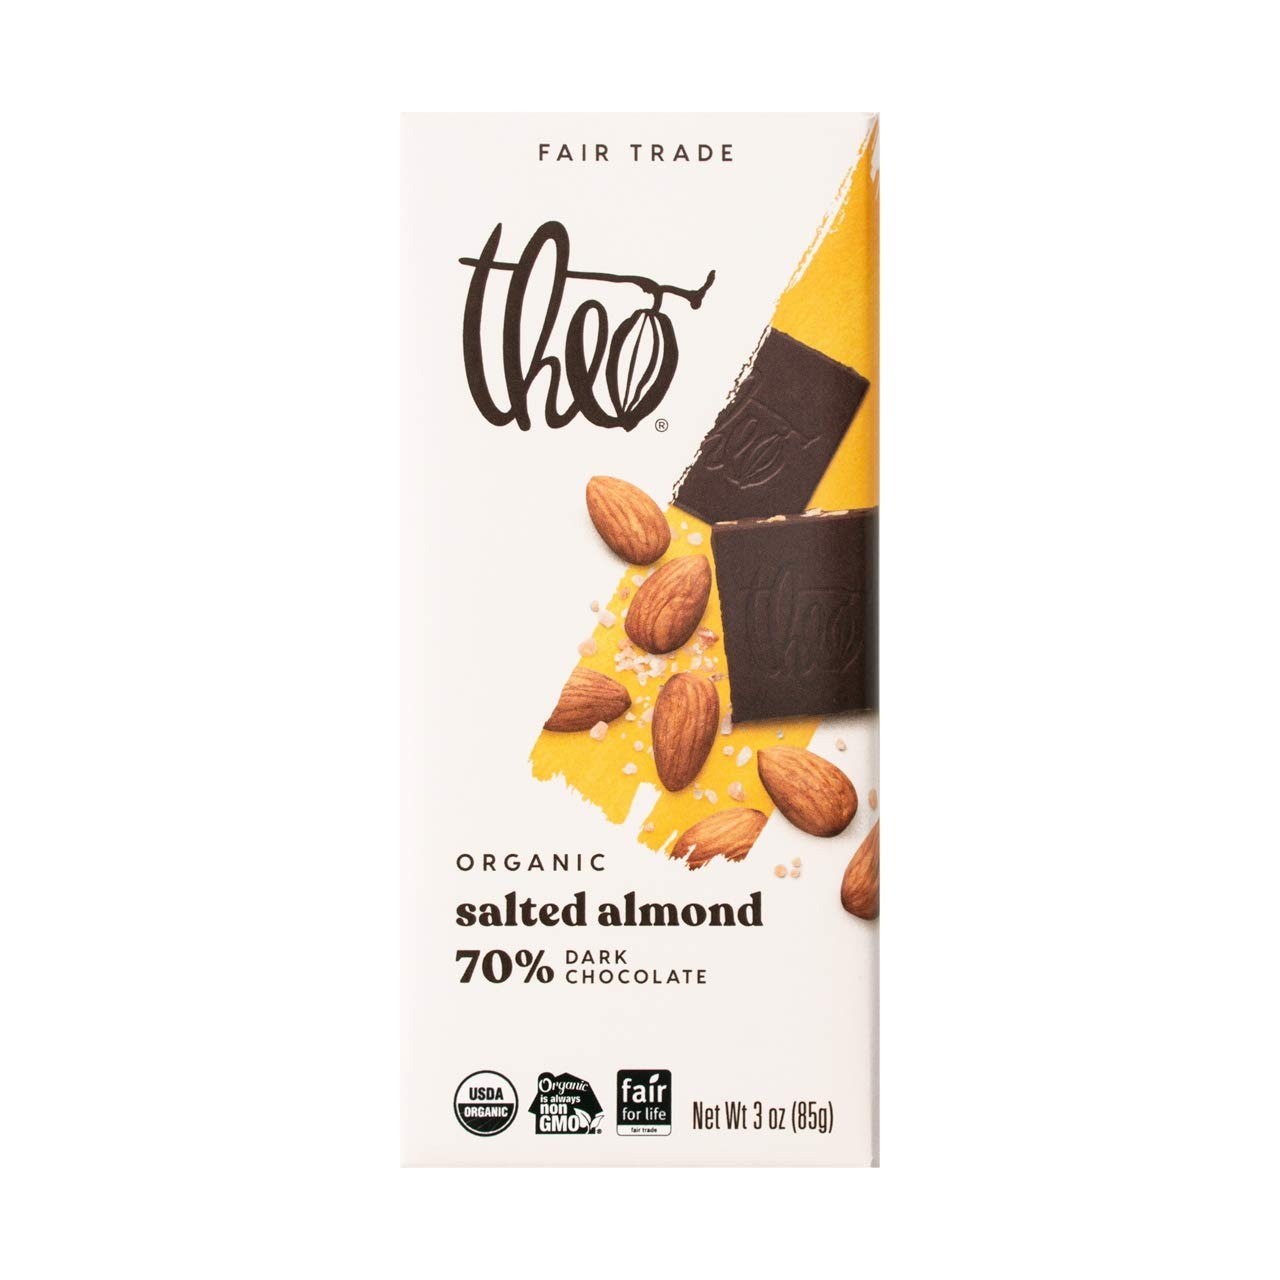
Item Name: Theo Chocolate Salted Almond Organic Dark Chocolate Bar, 70% Cacao, 12 Pack | Vegan, Fair Trade
Bullet Point 1: Roasted almonds and a touch of salt make for one completely delicious 70% dark chocolate bar
Bullet Point 2: Made using organic & non-gmo ingredients for boldy delicious flavor
Bullet Point 3: Fair for Life Fair Trade Certified: made in a way that allows everyone to thrive
Bullet Point 4: Soy Free & Vegan: No emulsifiers or unnecessary ingredients, just delicious chocolate
Bullet Point 5: Includes 12 individually wrapped 3oz bars; perfect for gifting or sharing
Product Description: One amazing treat with all your favorite flavors - this bar is part salty, part crunchy, and completely delicious. This indulgent combination starts with rich dark chocolate made using organic and fair trade beans sourced from Democratic Republic of Congo, featuring a robust cocoa flavor with notes of walnut, prune, and a hint of brown spice. Combined with organic roasted almond bits and the perfect touch of sea salt, it's the perfect snack to satisfy salty, sweet cravings. Enjoy this vegan-friendly chocolate bar on its own for a quick, delicious snack or get creative and add to trail mixes and more.
Value: 36.0
Unit: Ounce

Price: 24.46